Battle of Java (1942)

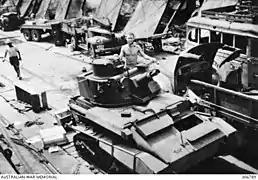
An MkV1B light tank of the 3rd Hussars disembarks at Sumatra on 14 February 1942.

The British, Australian and United States units were commanded by British Major General H. D. W. Sitwell. The British forces were predominantly anti-aircraft units: the 77th Heavy AA Regiment, 21st Light AA Regiment and 48th Light AA Regiment. The only British armoured unit on Java was B squadron from the British 3rd Hussars, which was equipped with light tanks. Two British AA regiments without guns, the 6th Heavy AA Regt and the 35th Light AA Regiment, were equipped as infantry to defend airfields. The British also had transport and administrative units.